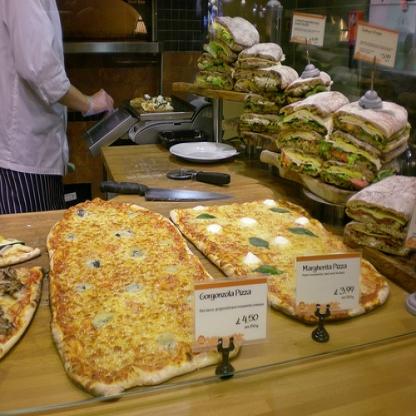
Scene: Indoor